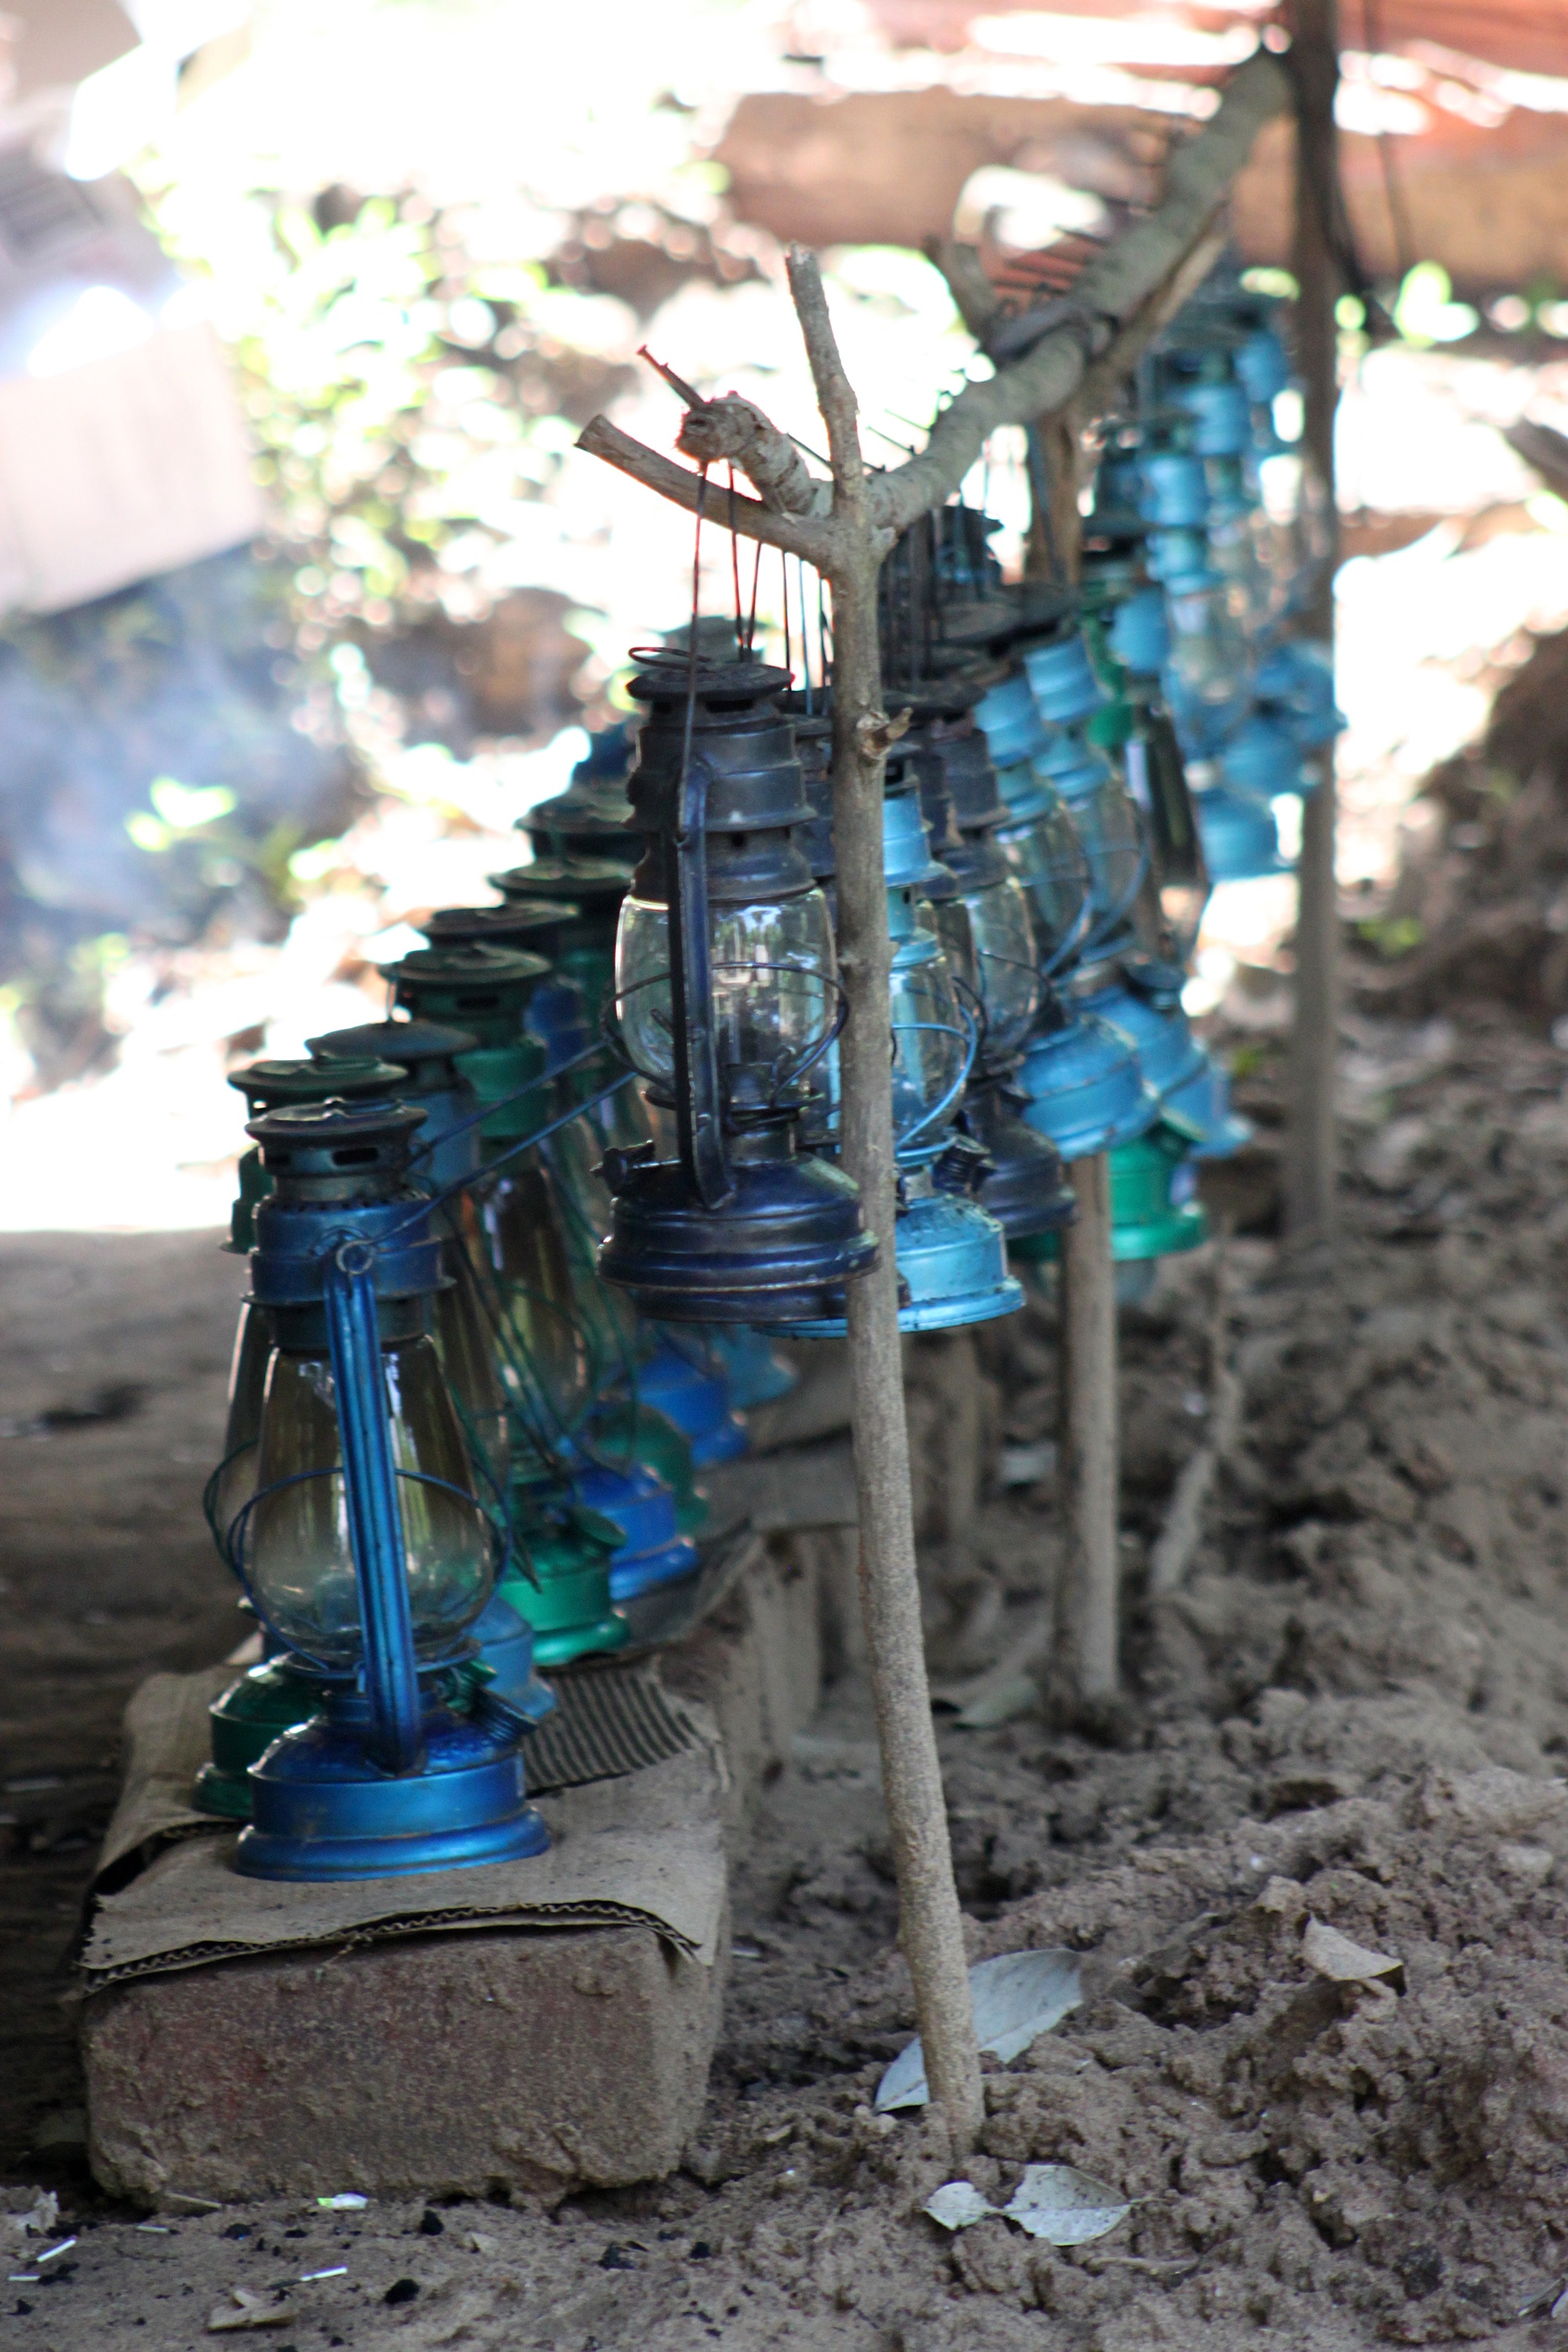
outdoor, light, wood, glass, lantern, vehicle, equipment, metal, machine, blue, camping, tent, camp, plough, agricultural machinery, kerosene